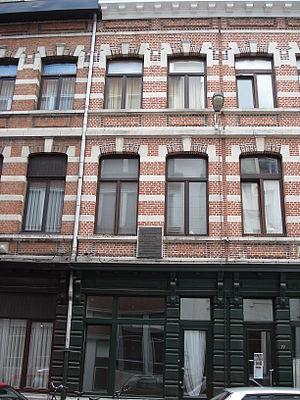
ba
Lode Zielens est un écrivain flamand, né dans un quartier populaire d’Anvers le 13 juin 1901 et mort le 28 novembre 1944. Autodidacte, il est l’auteur, en dépit de sa mort prématurée, d’une liste appréciable de romans et récits réalistes, souvent à forte portée sociale. Il fut engagé à la fois dans le mouvement ouvrier et dans le mouvement d’émancipation flamande. Il reste avant tout l’auteur du roman Moeder, waarom leven wij?, généralement — et sans doute un peu schématiquement — qualifié de ‘naturaliste’, qui fut adapté pour le petit écran en 1993, et qui trouve encore quelques lecteurs aujourd’hui.